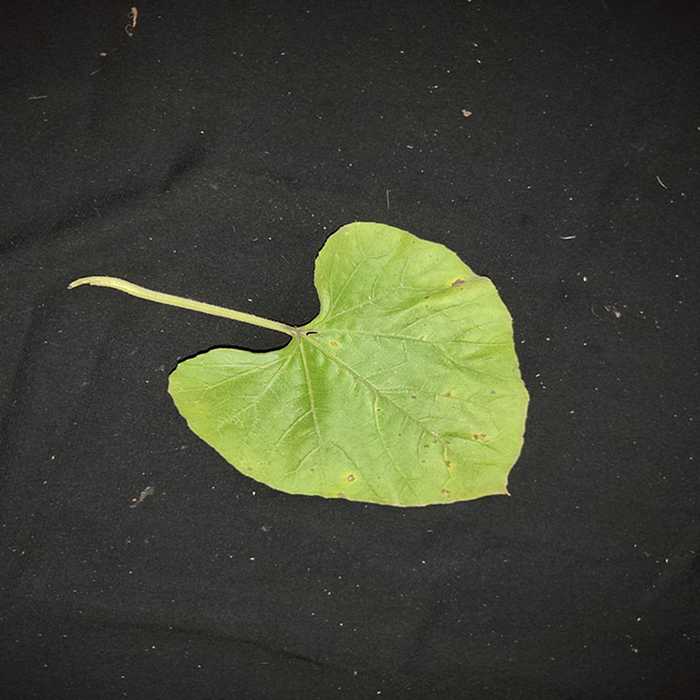
Plant: Bottle gourd
Label: Anthracnose